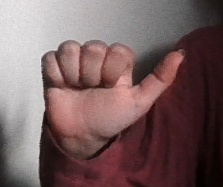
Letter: dhad